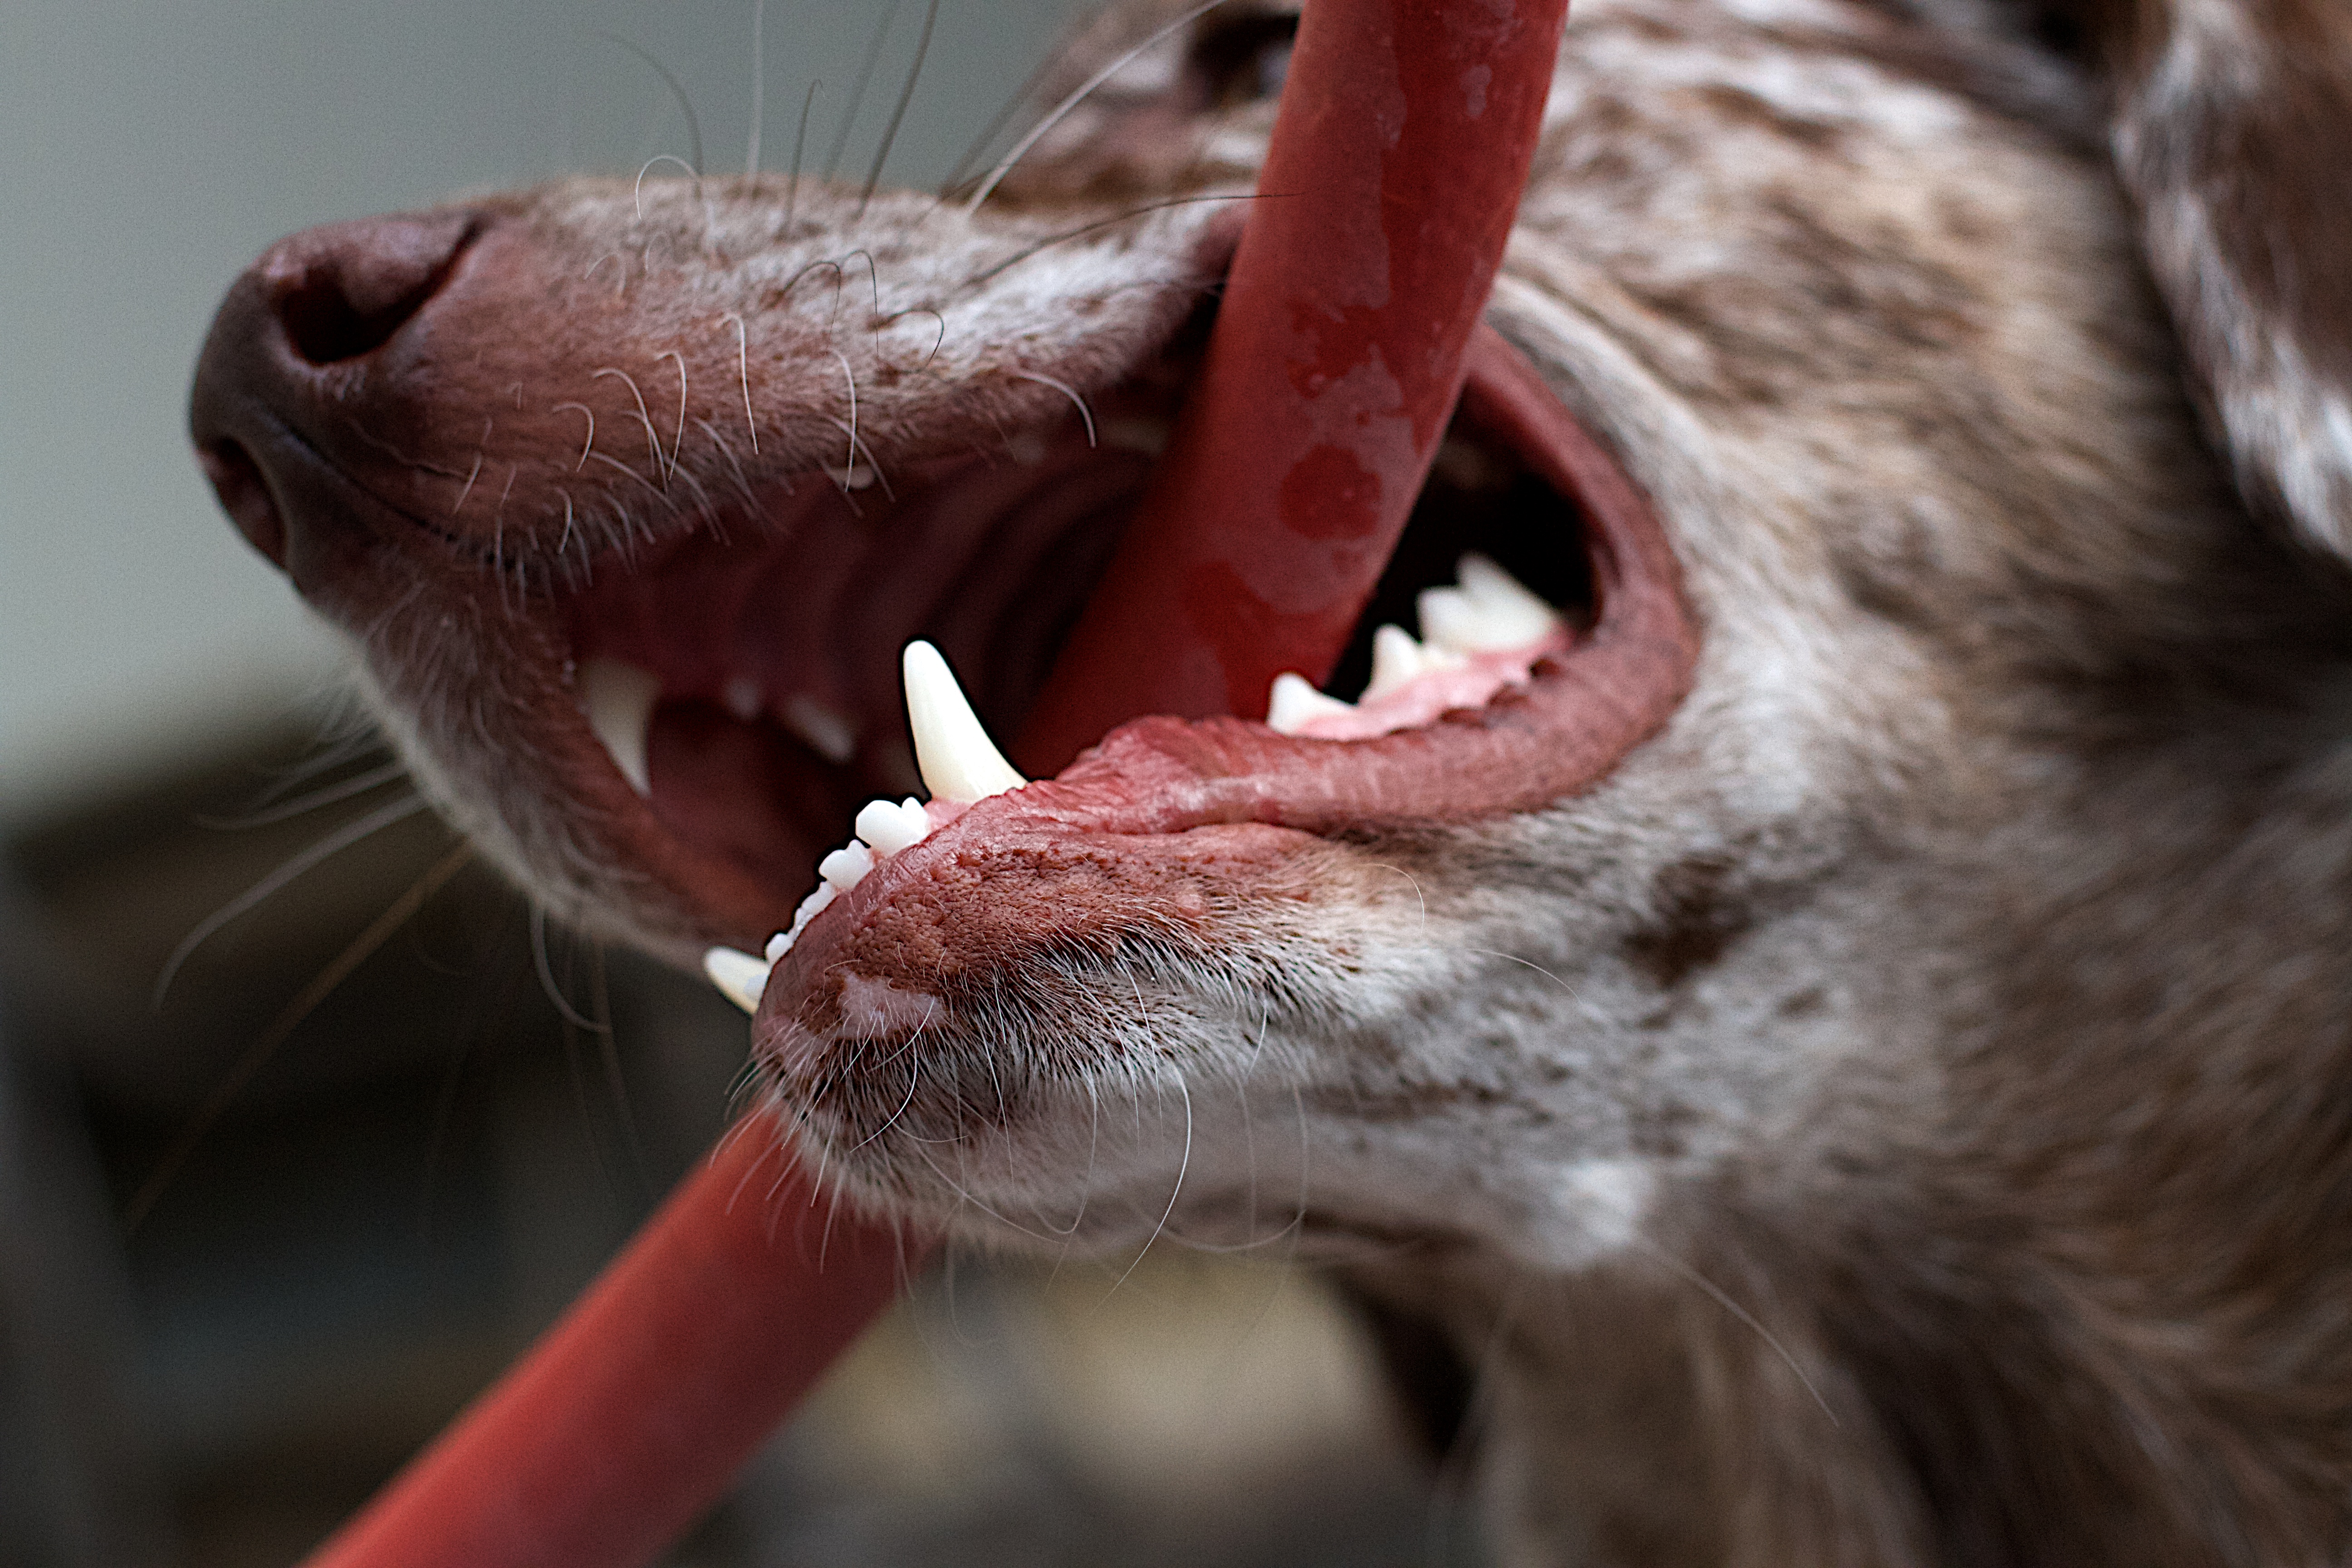
dog, wildlife, mammal, fauna, yawn, close up, nose, whiskers, snout, eye, head, vertebrate, felix, macro photography